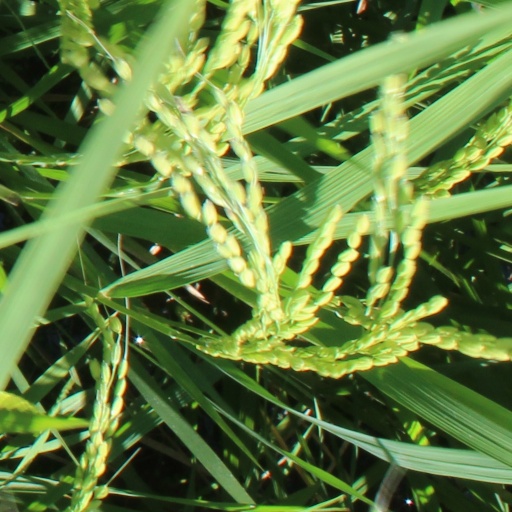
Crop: rice